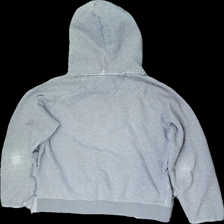
View: back
Type: Hoodie
Category: Ladies
Brand: Gant
Colors: Grey, Blue, Red
Material: 73% Cotton 27% Polyester
Cut: Regular
Size: M
Season: All
Stains: Minor
Holes: Major
Damage: Damaged fabric
Damage location: bottom left
Damage 2: Damaged fabric
Damage 2 location: middle center
Price range: <50
Recommended usage: Export